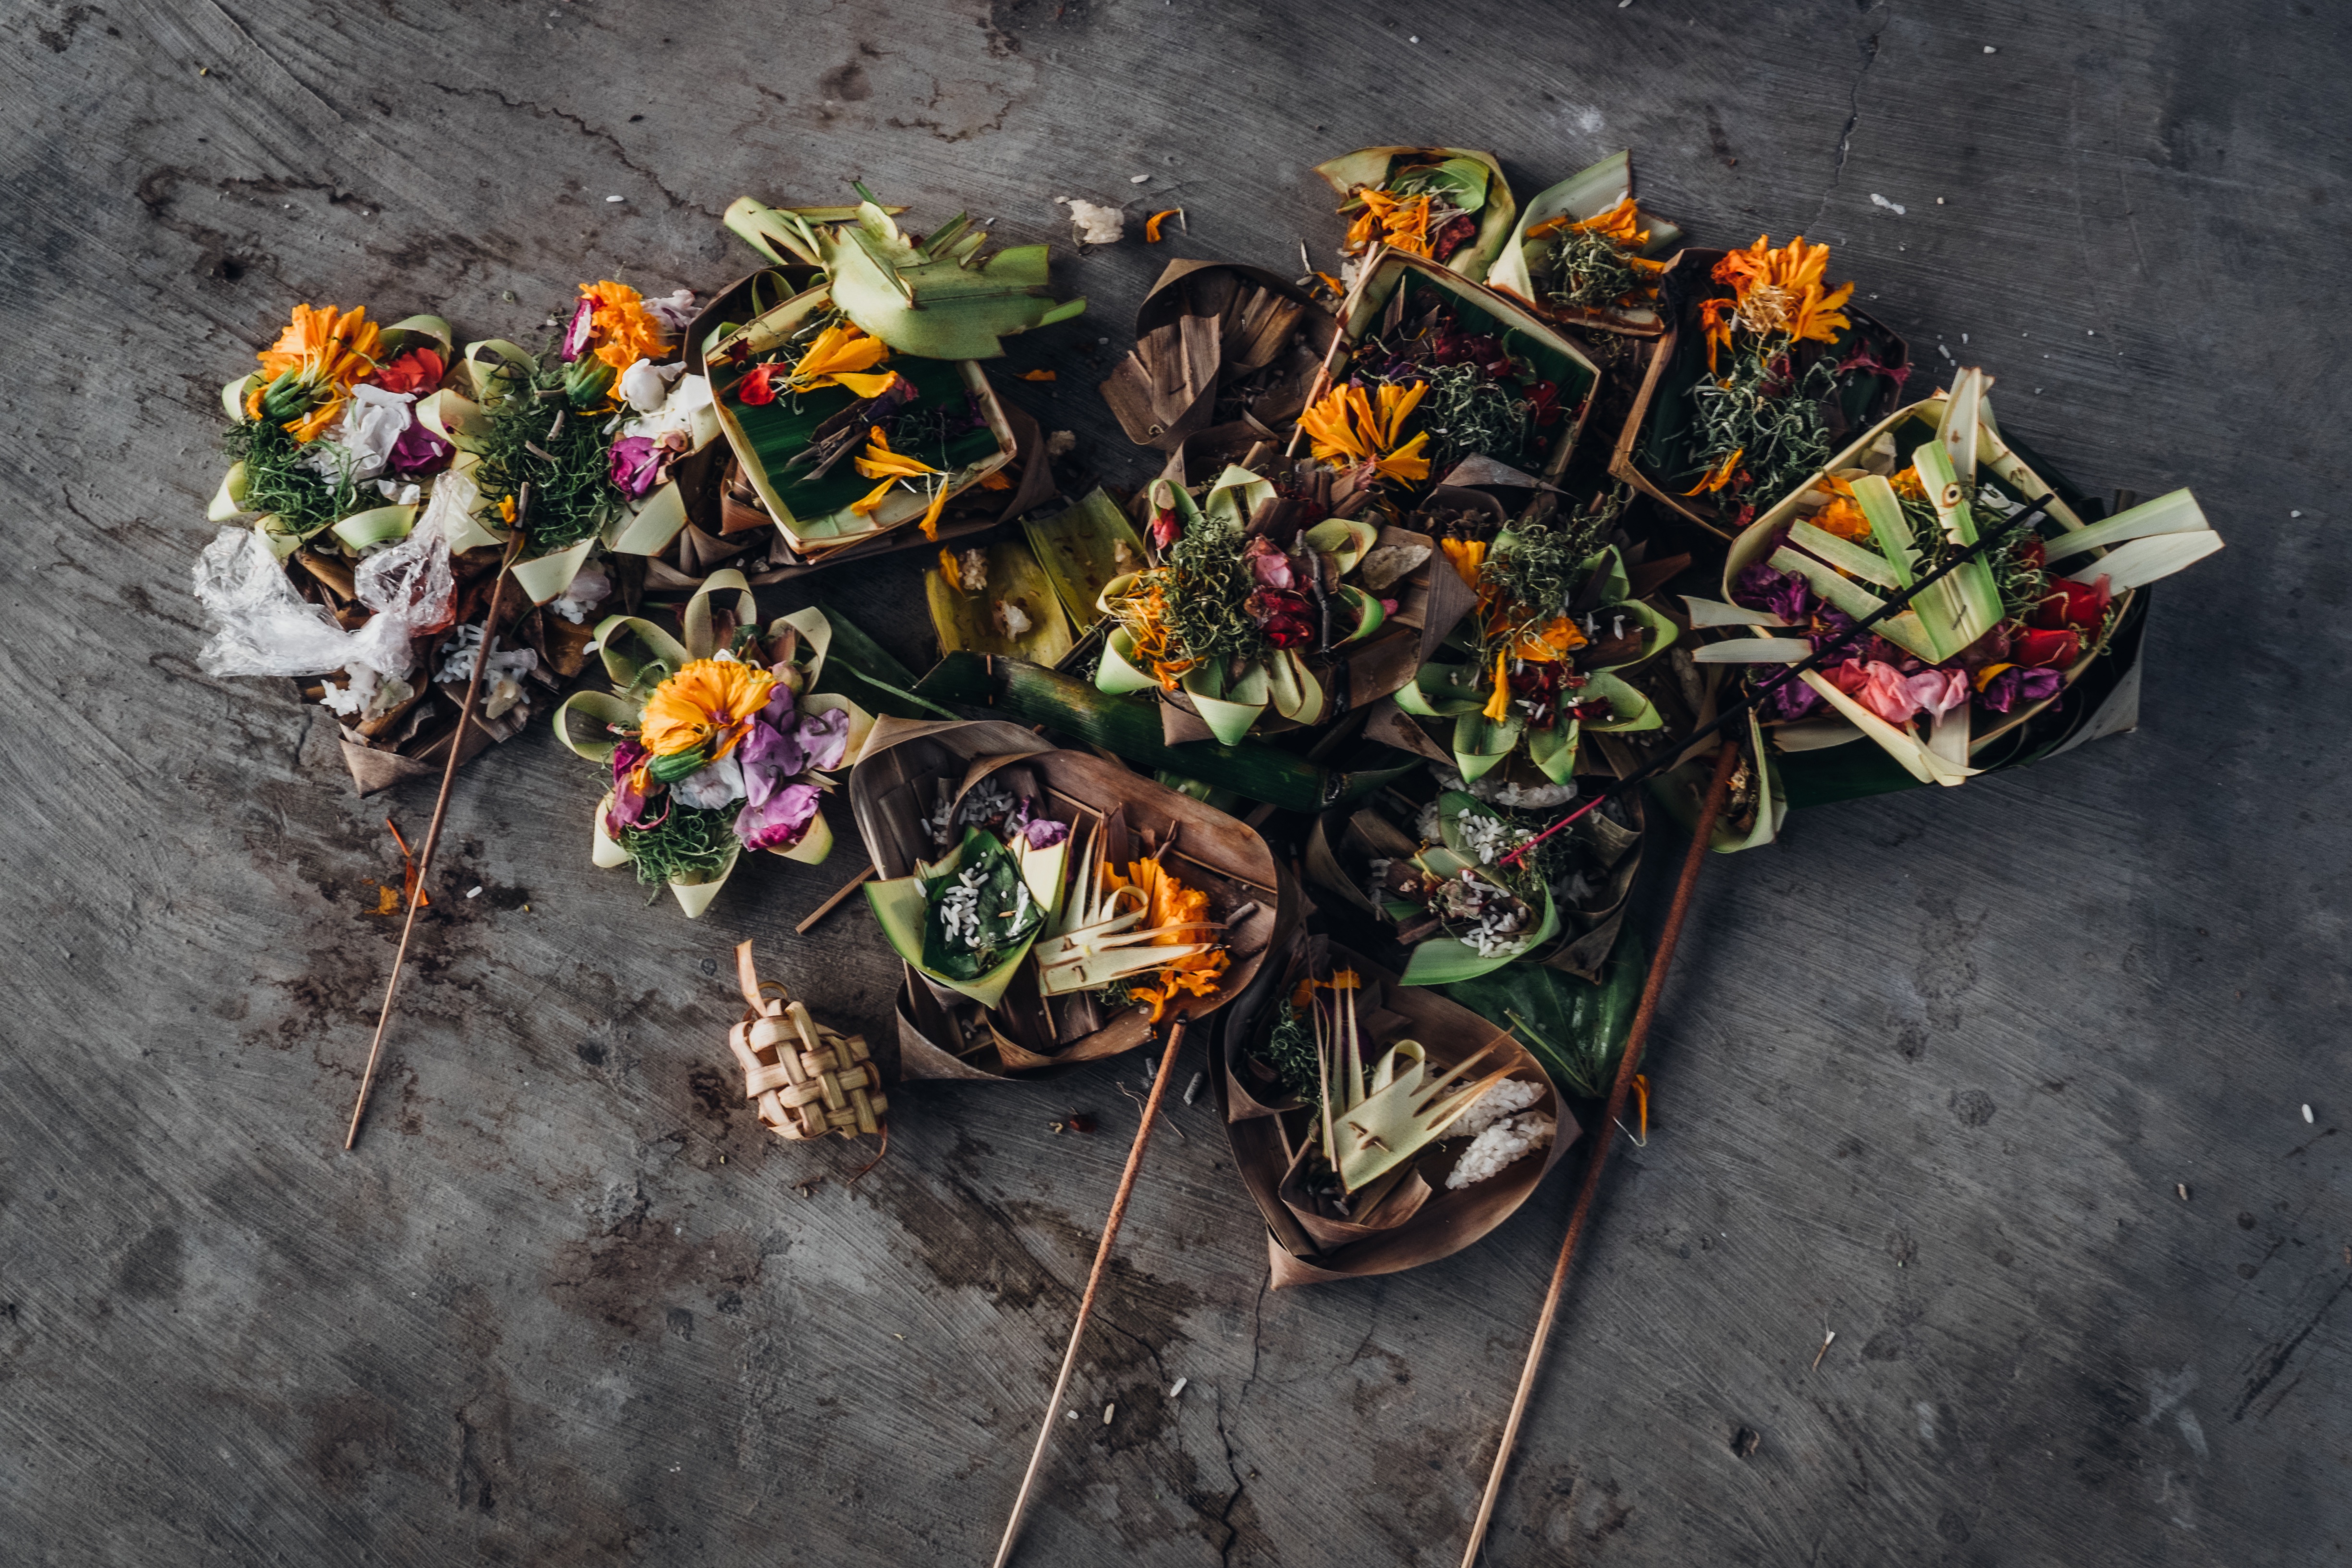
plant, leaf, flower, spring, color, autumn, yellow, flora, still life, floristry, flower bouquet, floral design, flower arranging